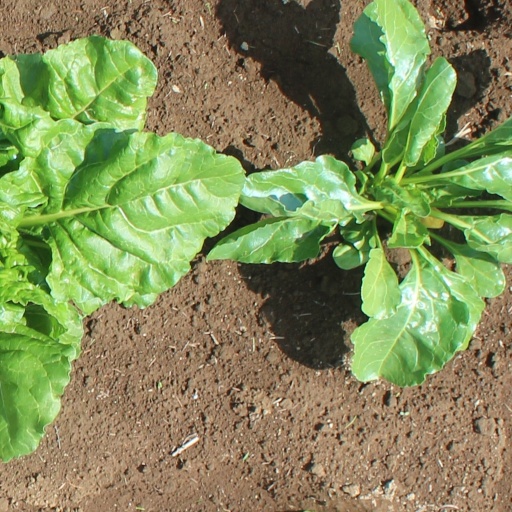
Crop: sugar beet